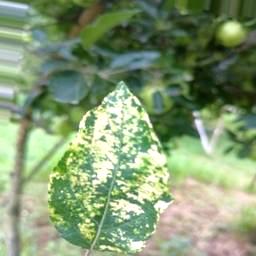
Label: Apple_Mosaic